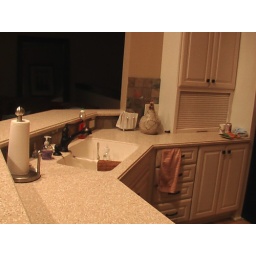
Upstairs kitchen sink looking over living room